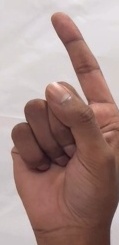
ASL sign: Z